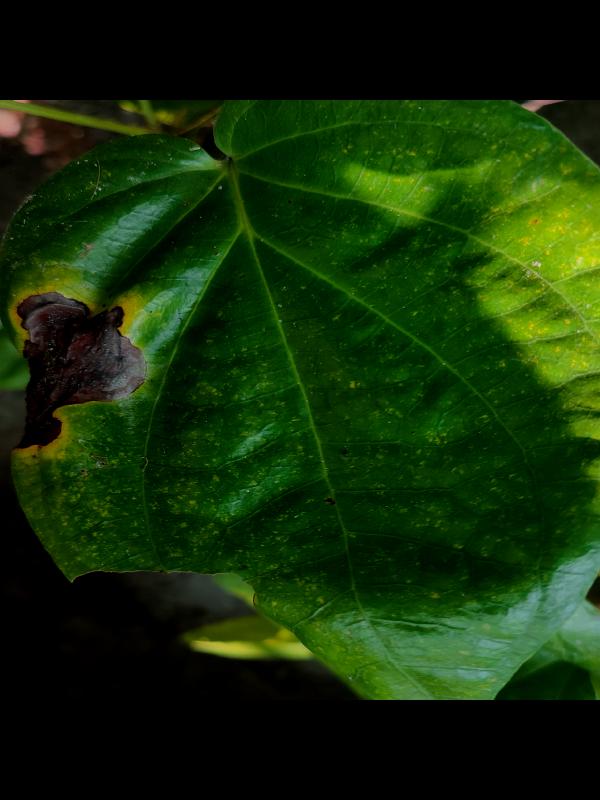
Label: Bacterial_Leaf_Disease